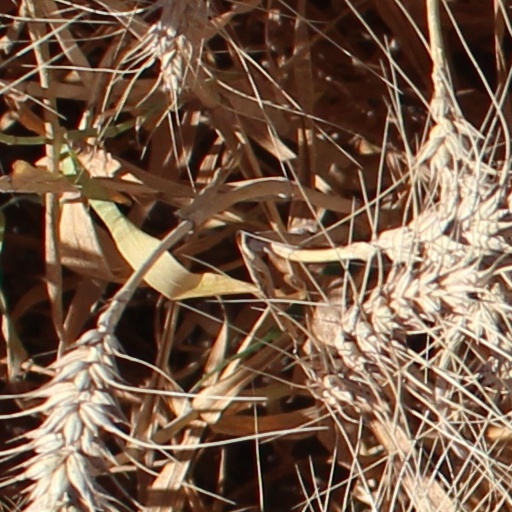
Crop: wheat